Basalt Cobblestone Quarries District

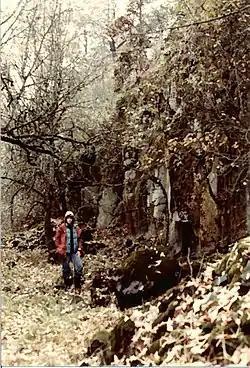
Basalt quarry on south bank of Gee Creek. Depicted individual is unidentified. Basalt Cobblestone Quarries District, Ridgefield National Wildlife Refuge, Ridgefield, Washington, United States.

The Basalt Cobblestone Quarries District, in Clark County, Washington near Ridgefield, is a area which was listed on the National Register of Historic Places in 1981. It included seven contributing sites: seven separate quarries.